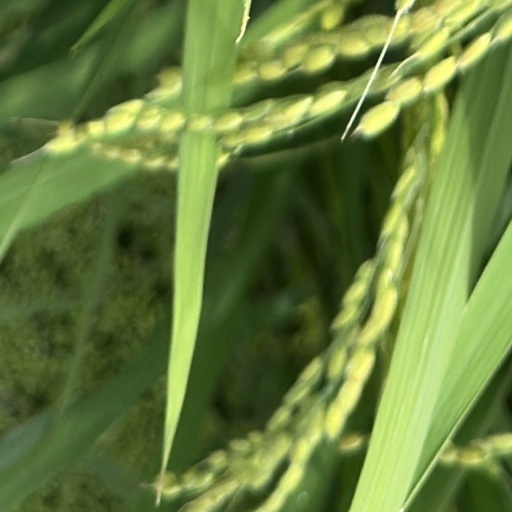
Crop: rice